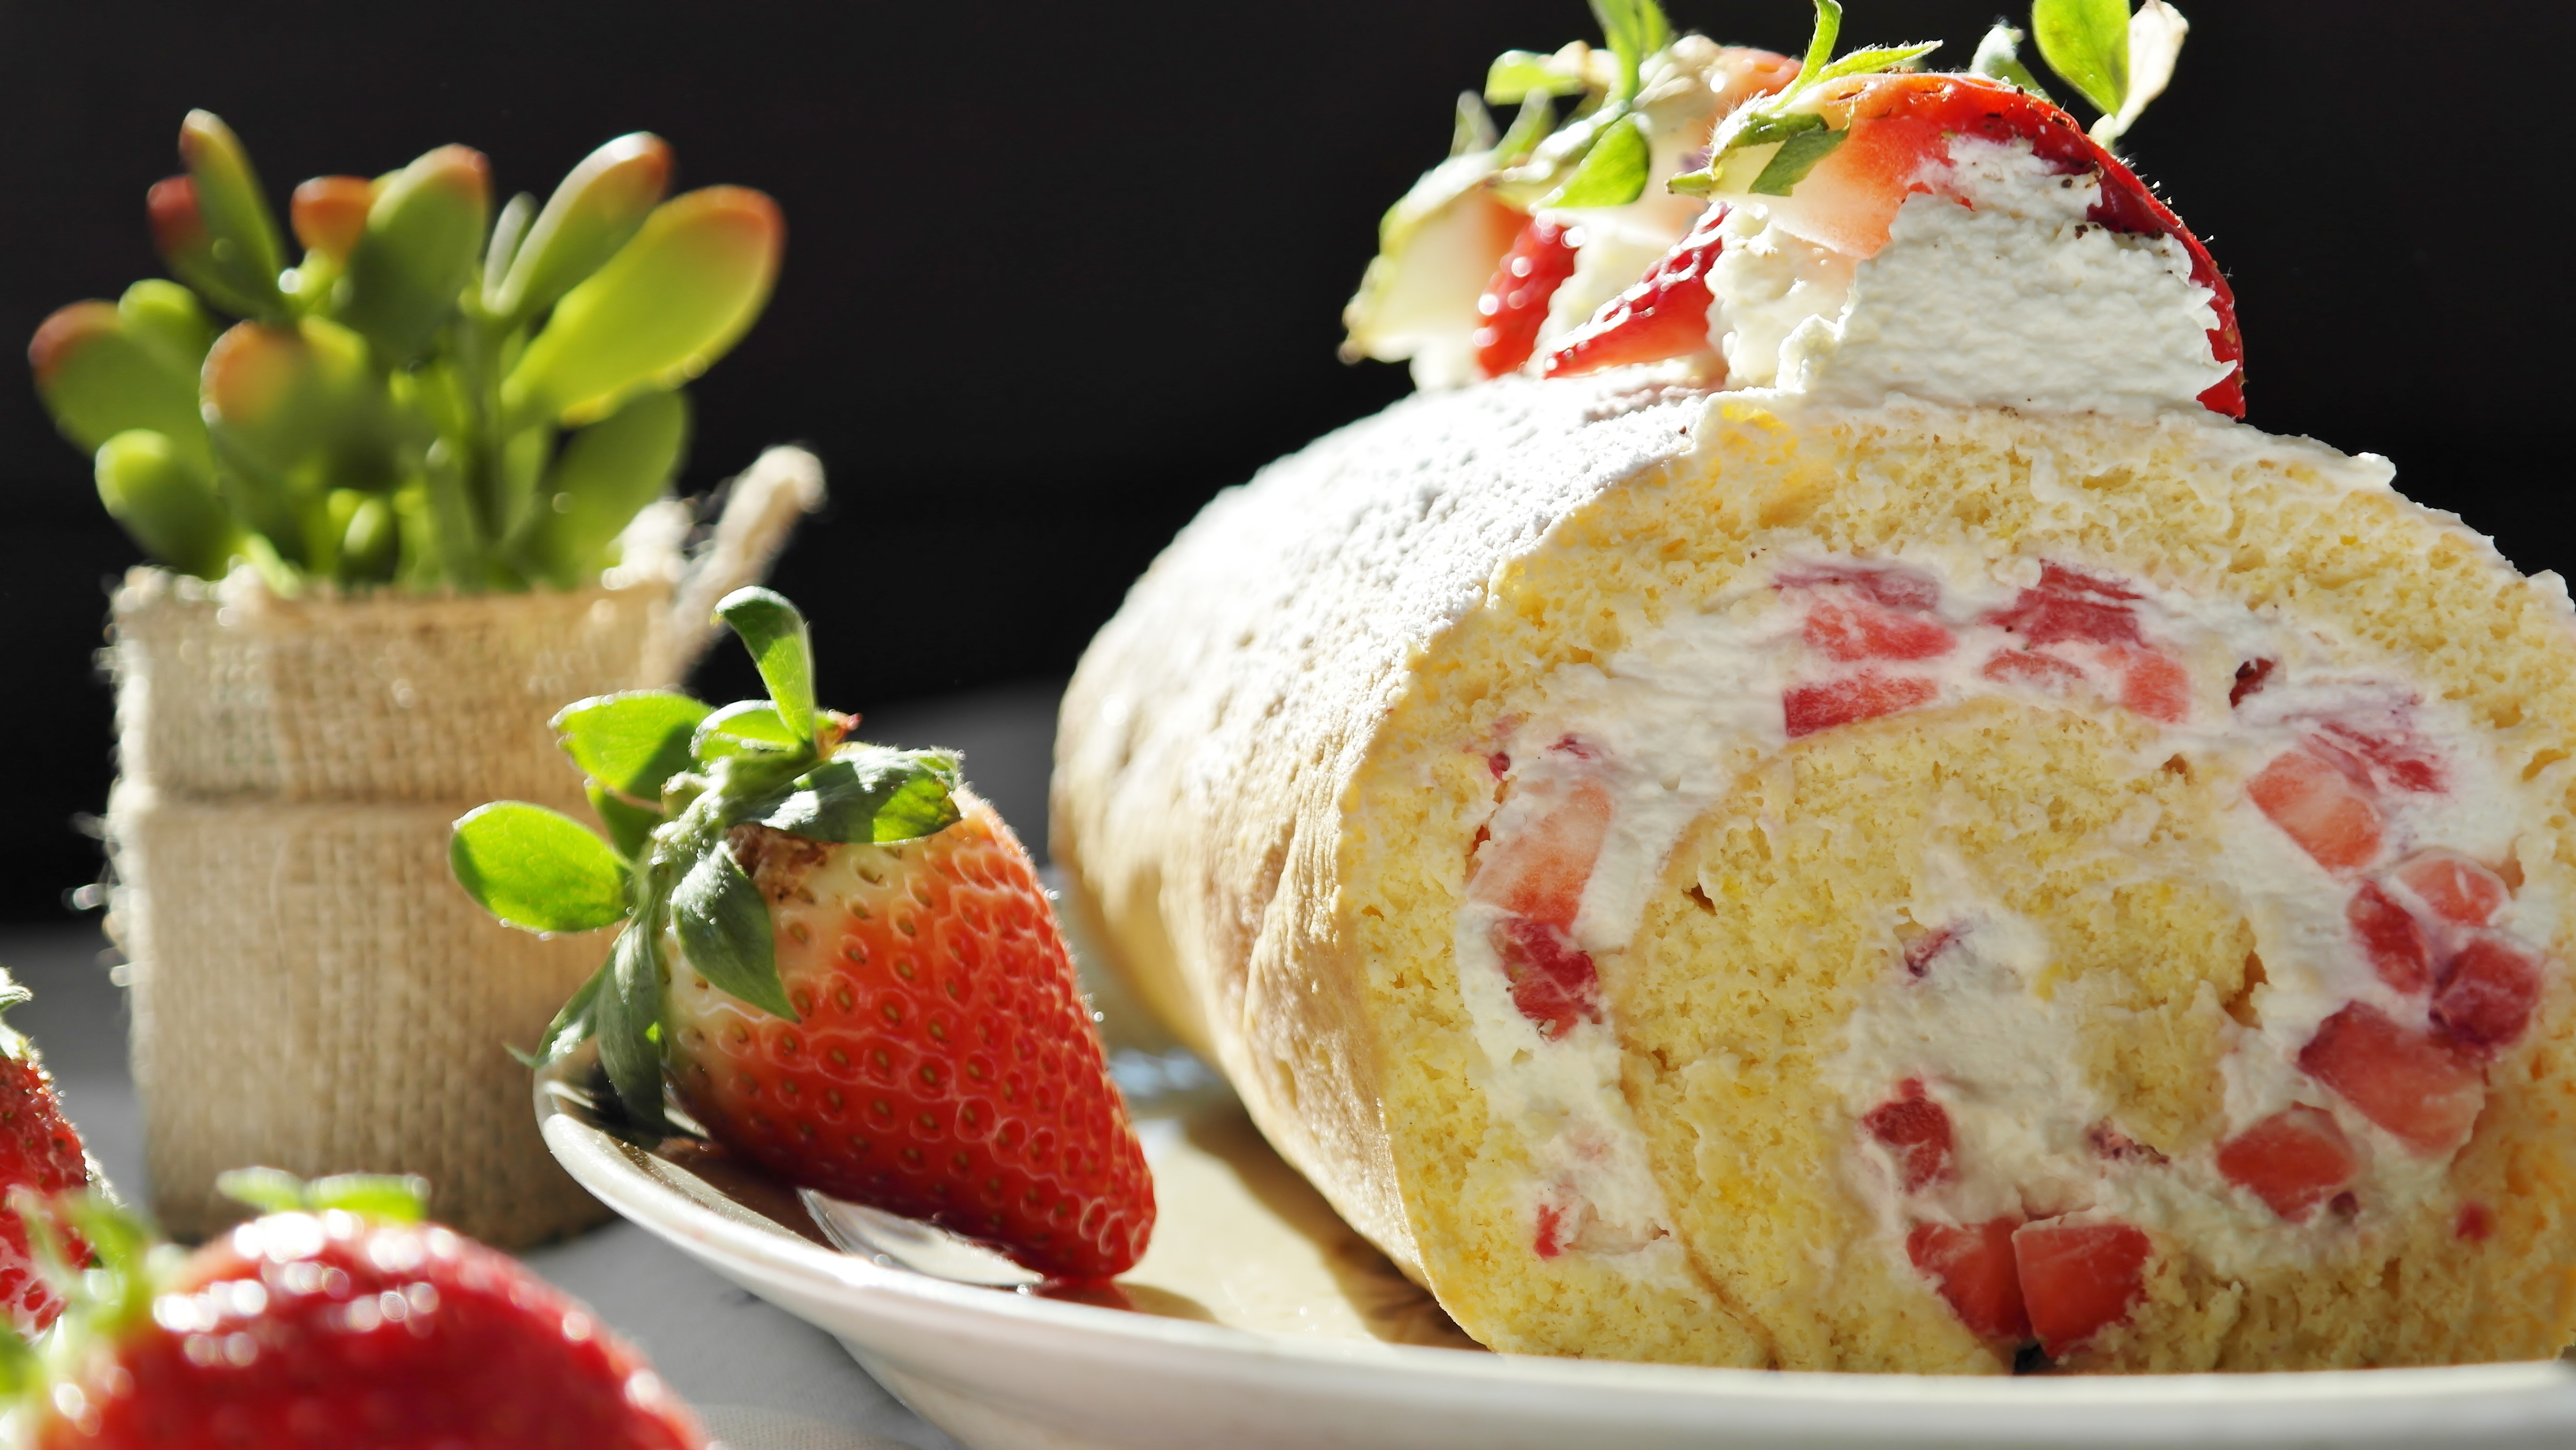
fruit, sweet, dish, meal, food, produce, breakfast, dessert, eat, cuisine, cream, delicious, cake, strawberry, bake, strawberries, birthday, baked goods, strawberry cake, piece of cake, pavlova, strawberry sections, bisquit, fruit cake, bisquitrolle